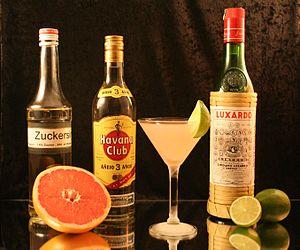
Le Hemingway Special est un cocktail alcoolisé à base de rhum et de marasquin. Il a été créé pour l'écrivain Ernest Hemingway par Constantino Ribalaigua Vert au bar El Floridita à la Havane avec une double ration de rhum, d'où ses autres noms : ¨Papa doble, Daïquiri como Papa ou Hemingway Daïquiri. Il fait partie des cocktails officiels de l'International Bartenders Association.
Un cocktail officiel de l'IBA est un cocktail sélectionné par l'International Bartenders Association pour le concours mondial de cocktail. Ces mélanges sont ainsi parmi les plus notables et les plus fréquents des cocktails qu'on peut trouver à travers le monde.